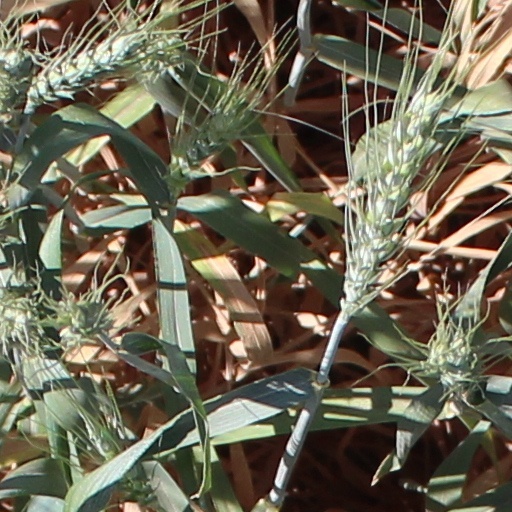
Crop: wheat